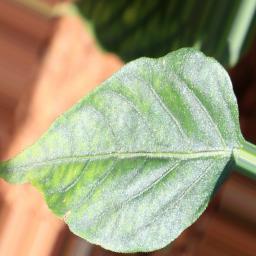
Label: nutritional